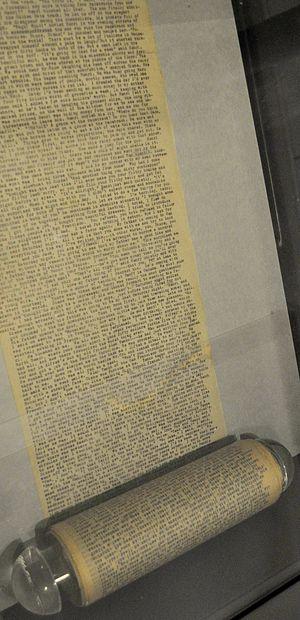
Partie du manuscrit de Sur la route par Jack Kerouac. Exposition ""Sur la route deJack Kerouac
Jean-Louis Kérouac ou Jean-Louis Lebris de Kérouac dit Jack Kerouac [ ʒɑk keʁwak], né le 12 mars 1922 à Lowell dans le Massachusetts et mort le 21 octobre 1969 à St. Petersburg en Floride, est un écrivain et poète américain.